Apponyi family

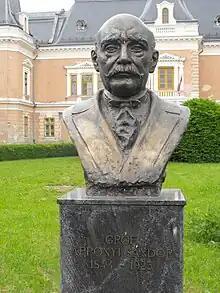
Bust of Sándor Apponyi in front of Lengyel Castle

The brothers Pál and János Apponyi (not descendants of Lázár, thus not counts) together inherited the castle in Jablánc (German "Jablonitz" or "Apfelsdorf", formerly also "Jabloncza" or "Jablonicz" in Hungarian, now Jablonica in Slovakia) in 1772. In 1784 it was reconstructed and went to Pál, while János stayed in Appony (Oponice). After Pál's death it went to his son József (Joseph) Apponyi (1784–1853), who was made a Count by Emperor Francis I in April 1808. Members of this branch stayed in Jablánc until the aftermath of World War I, after which it changed hands .